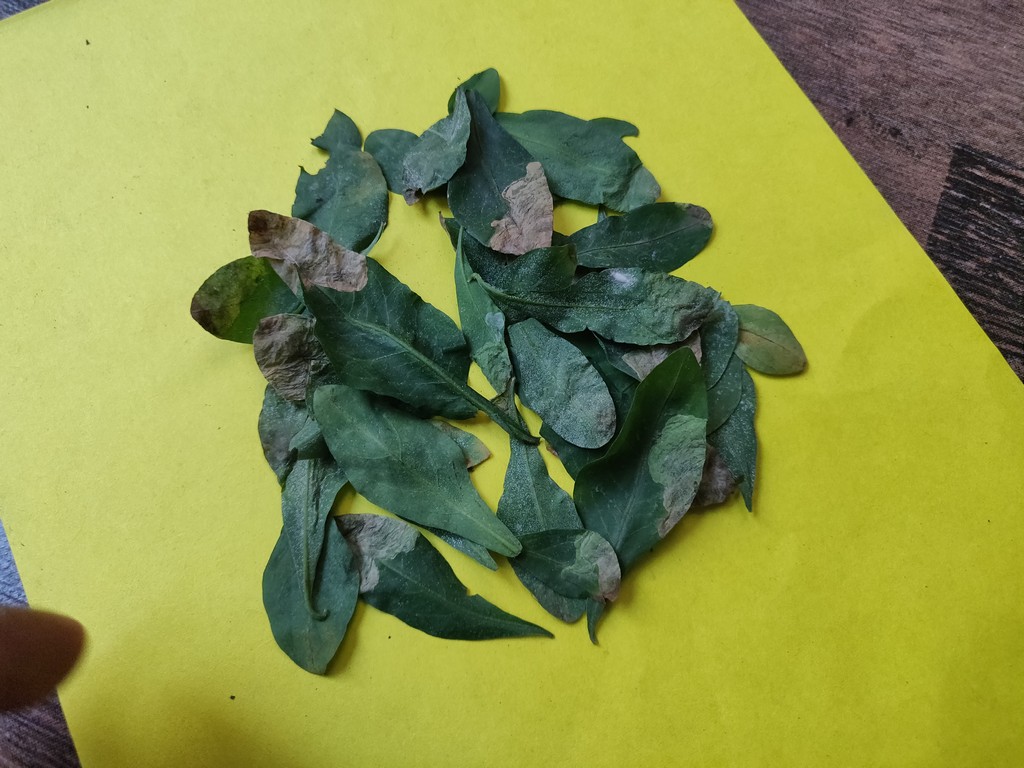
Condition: Unhealthy
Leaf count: multiple
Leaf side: unknown